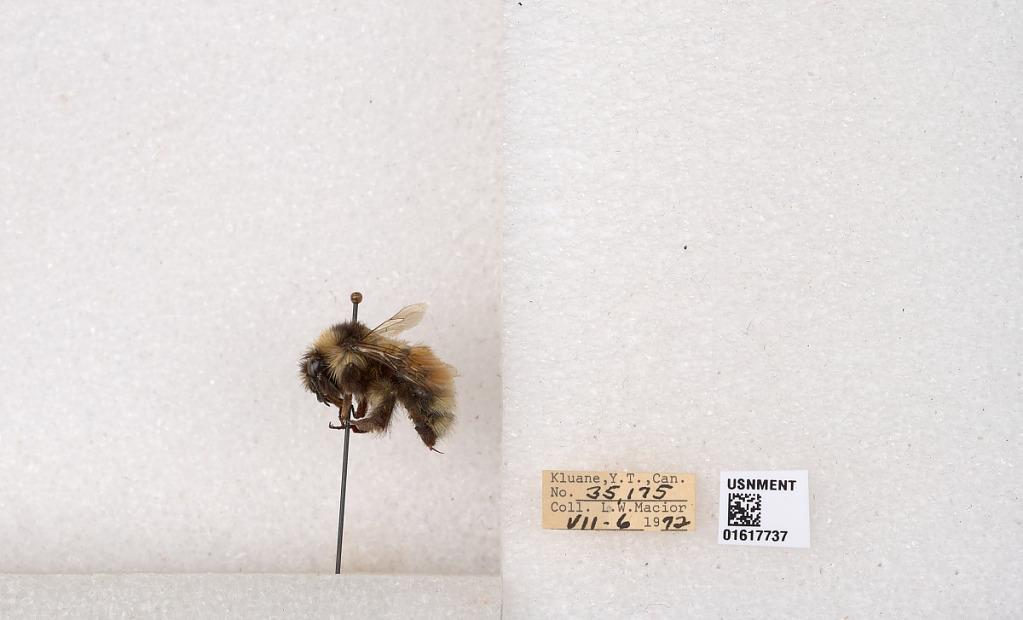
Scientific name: Bombus (Pyrobombus) sylvicola Kirby
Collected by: L. Macior
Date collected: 1972-7-6
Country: Canada
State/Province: Yukon
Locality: Kluane
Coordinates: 61.2426, -139.113